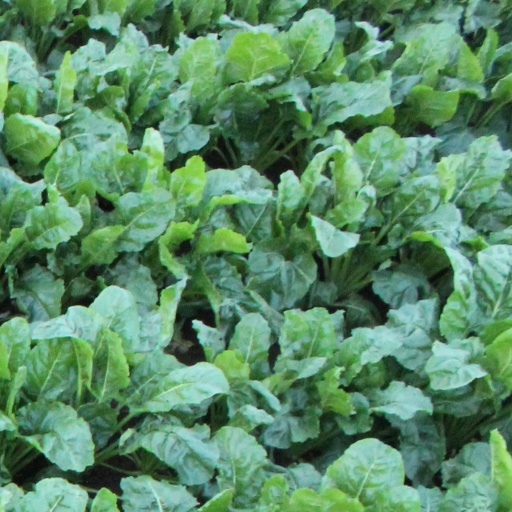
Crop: sugar beet